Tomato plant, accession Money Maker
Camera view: vertical (180 deg); turntable rotation: 270 degrees
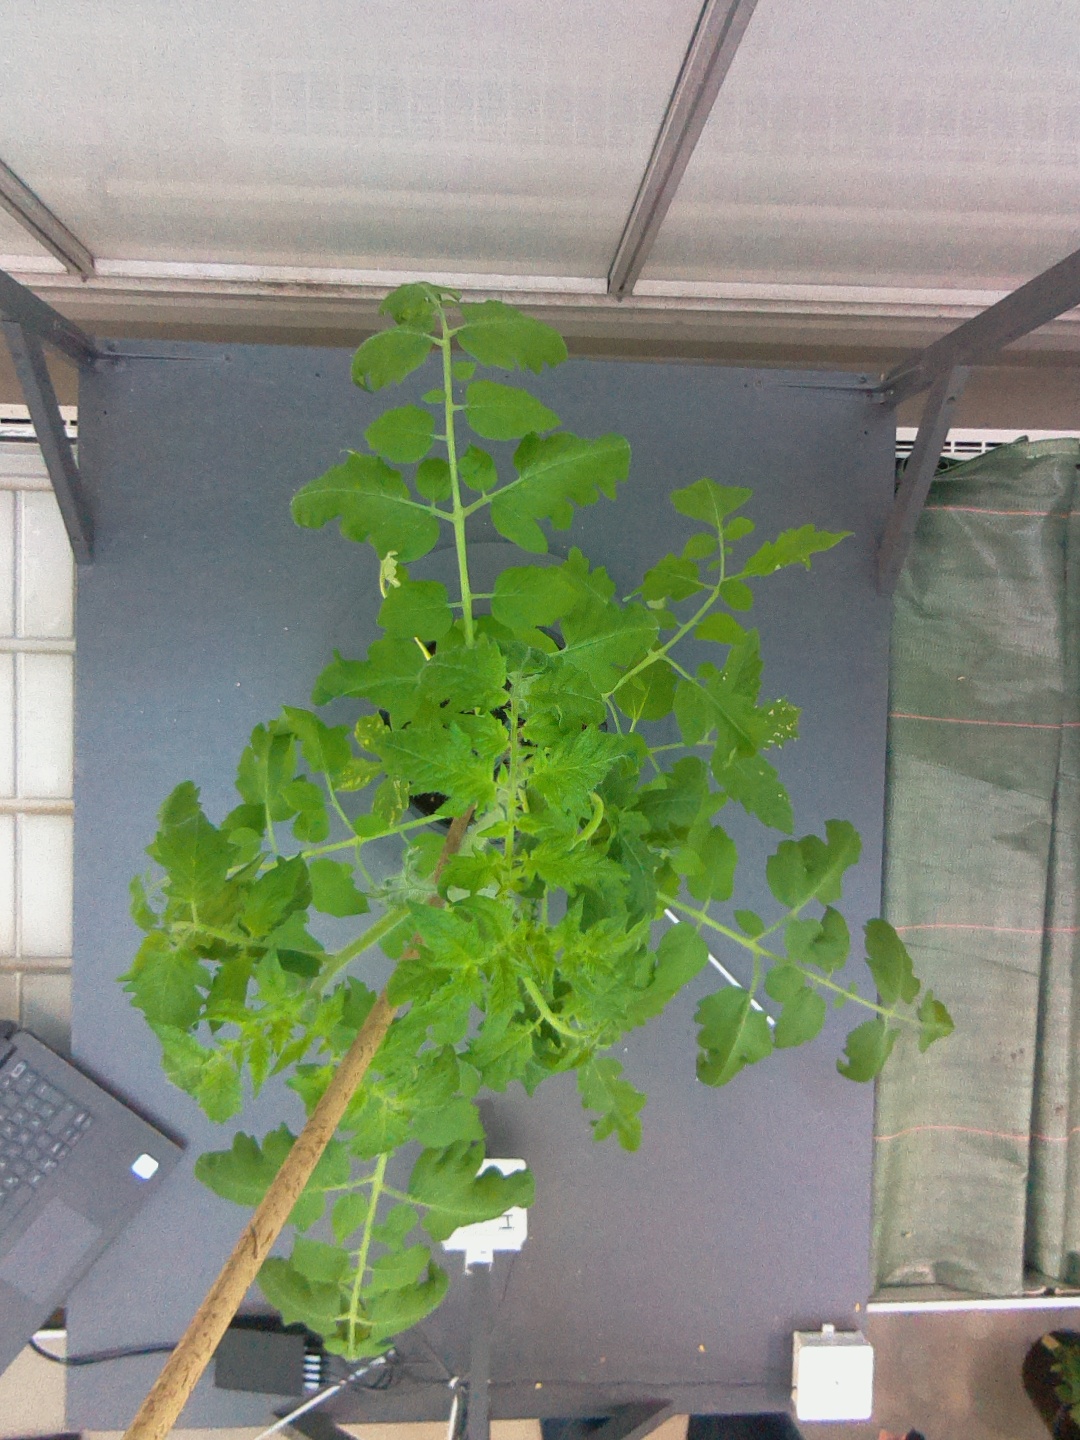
BBCH growth stage 53: 3 inflorescences visible